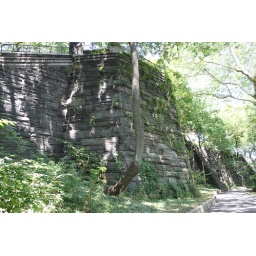
morningside park, retaining wall for street and walkway above